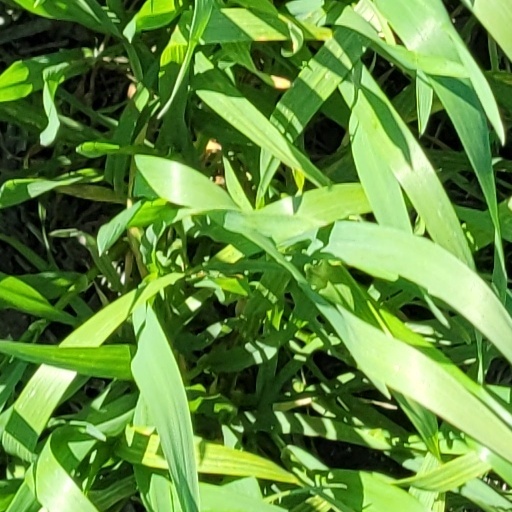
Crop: wheat